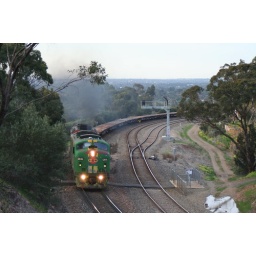
GM46/CLP16 haul 4K21 Mindarie sand train near Sleeps Hill Tunnel on 17/9/08.